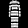
Label: Dress